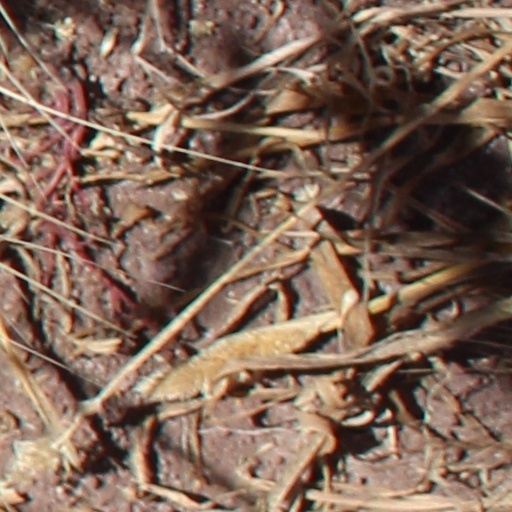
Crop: wheat